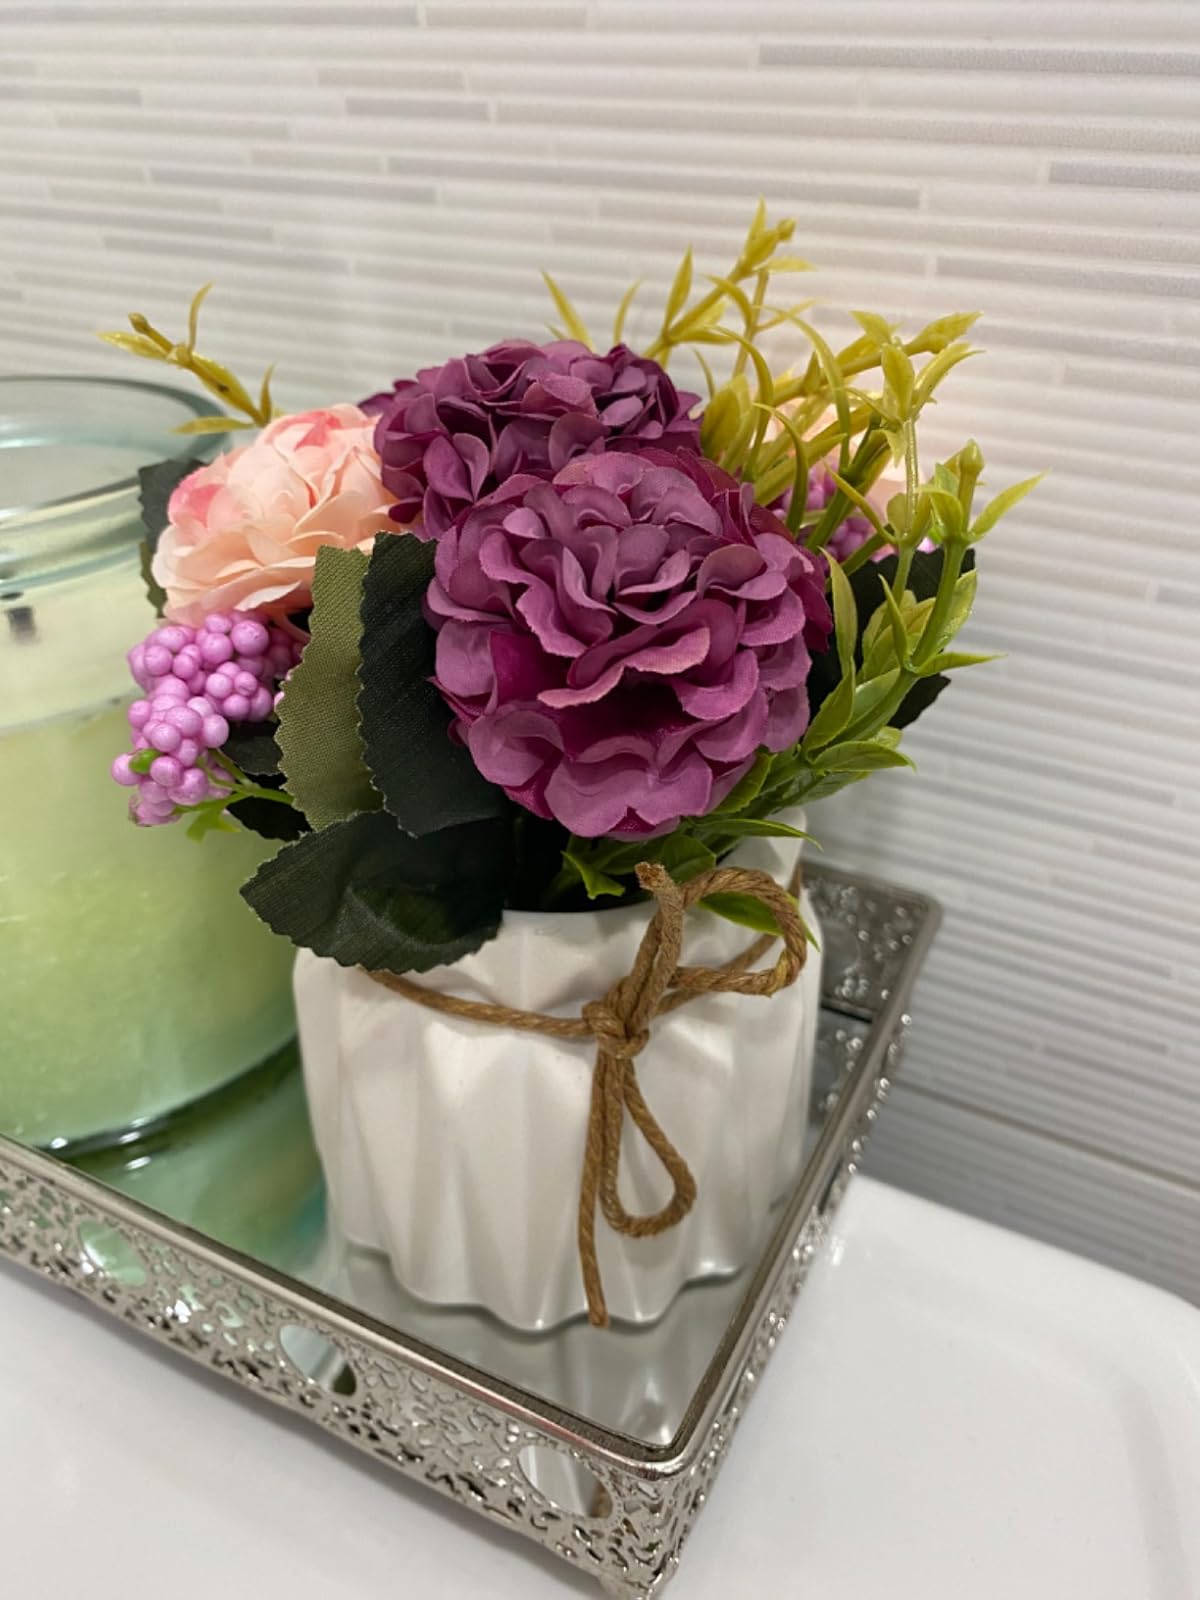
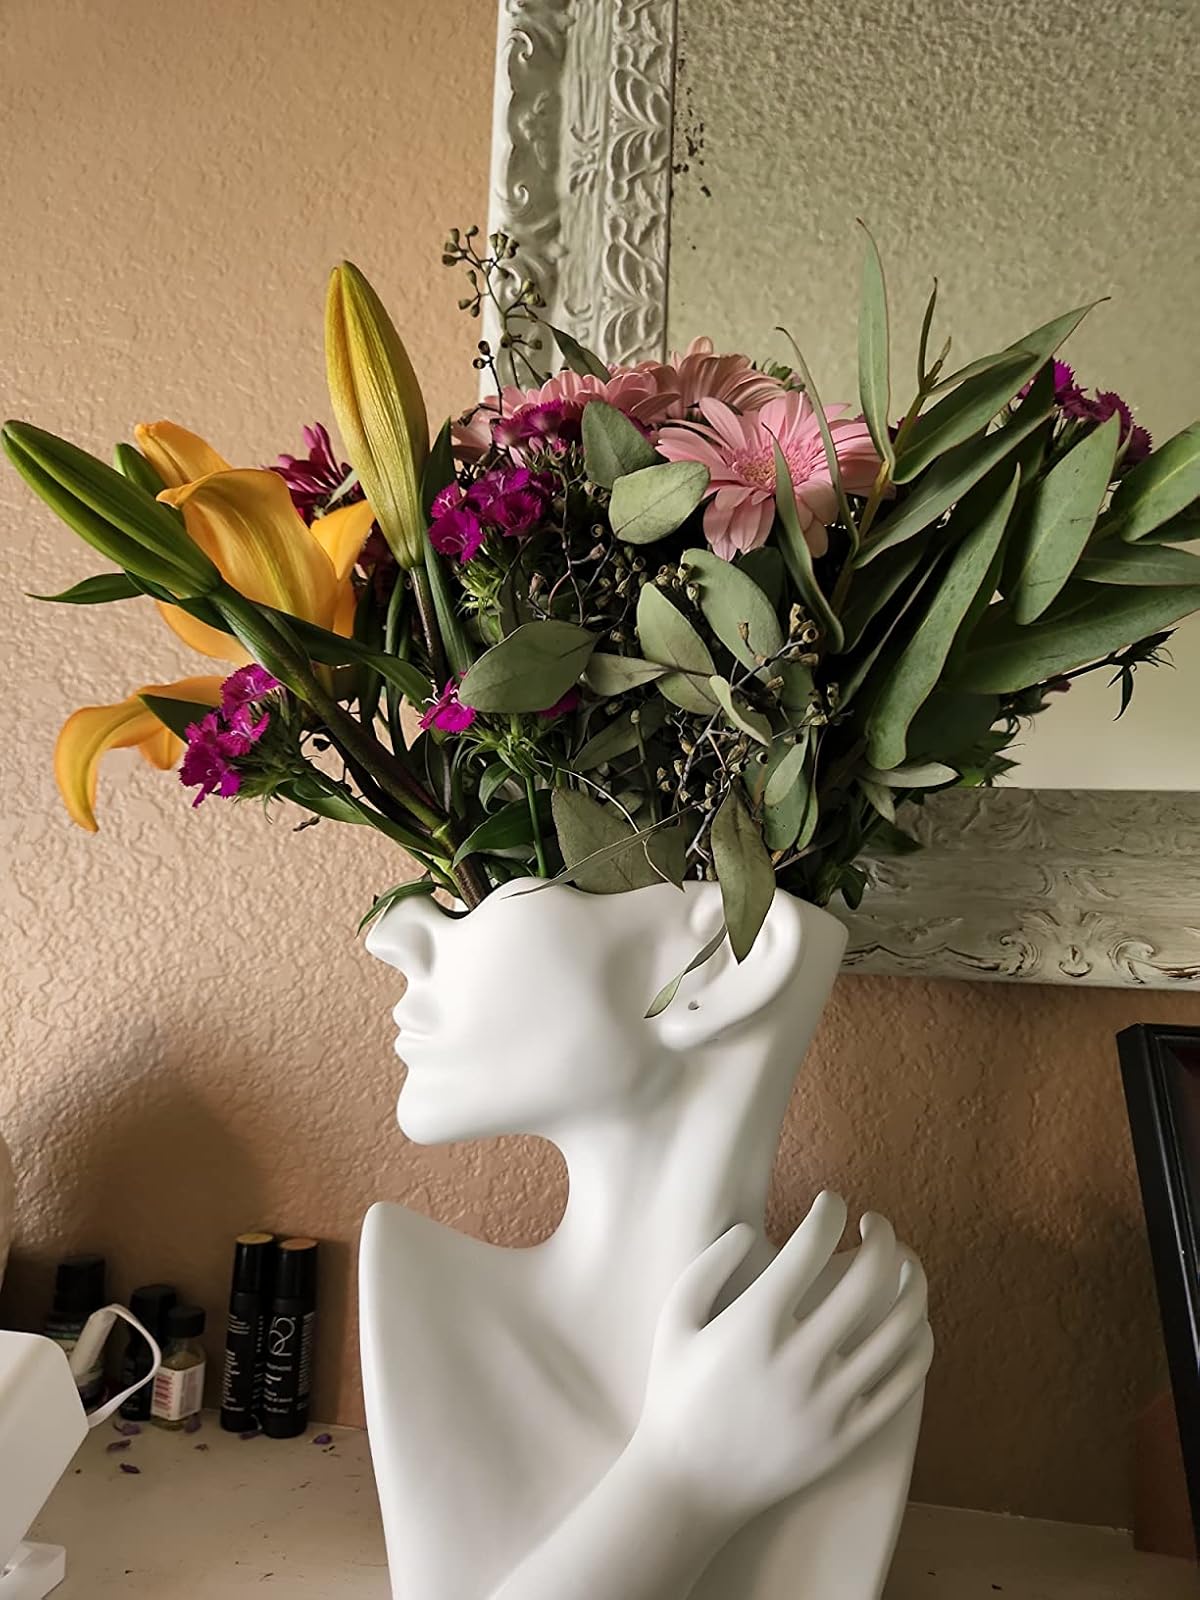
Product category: vase
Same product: no